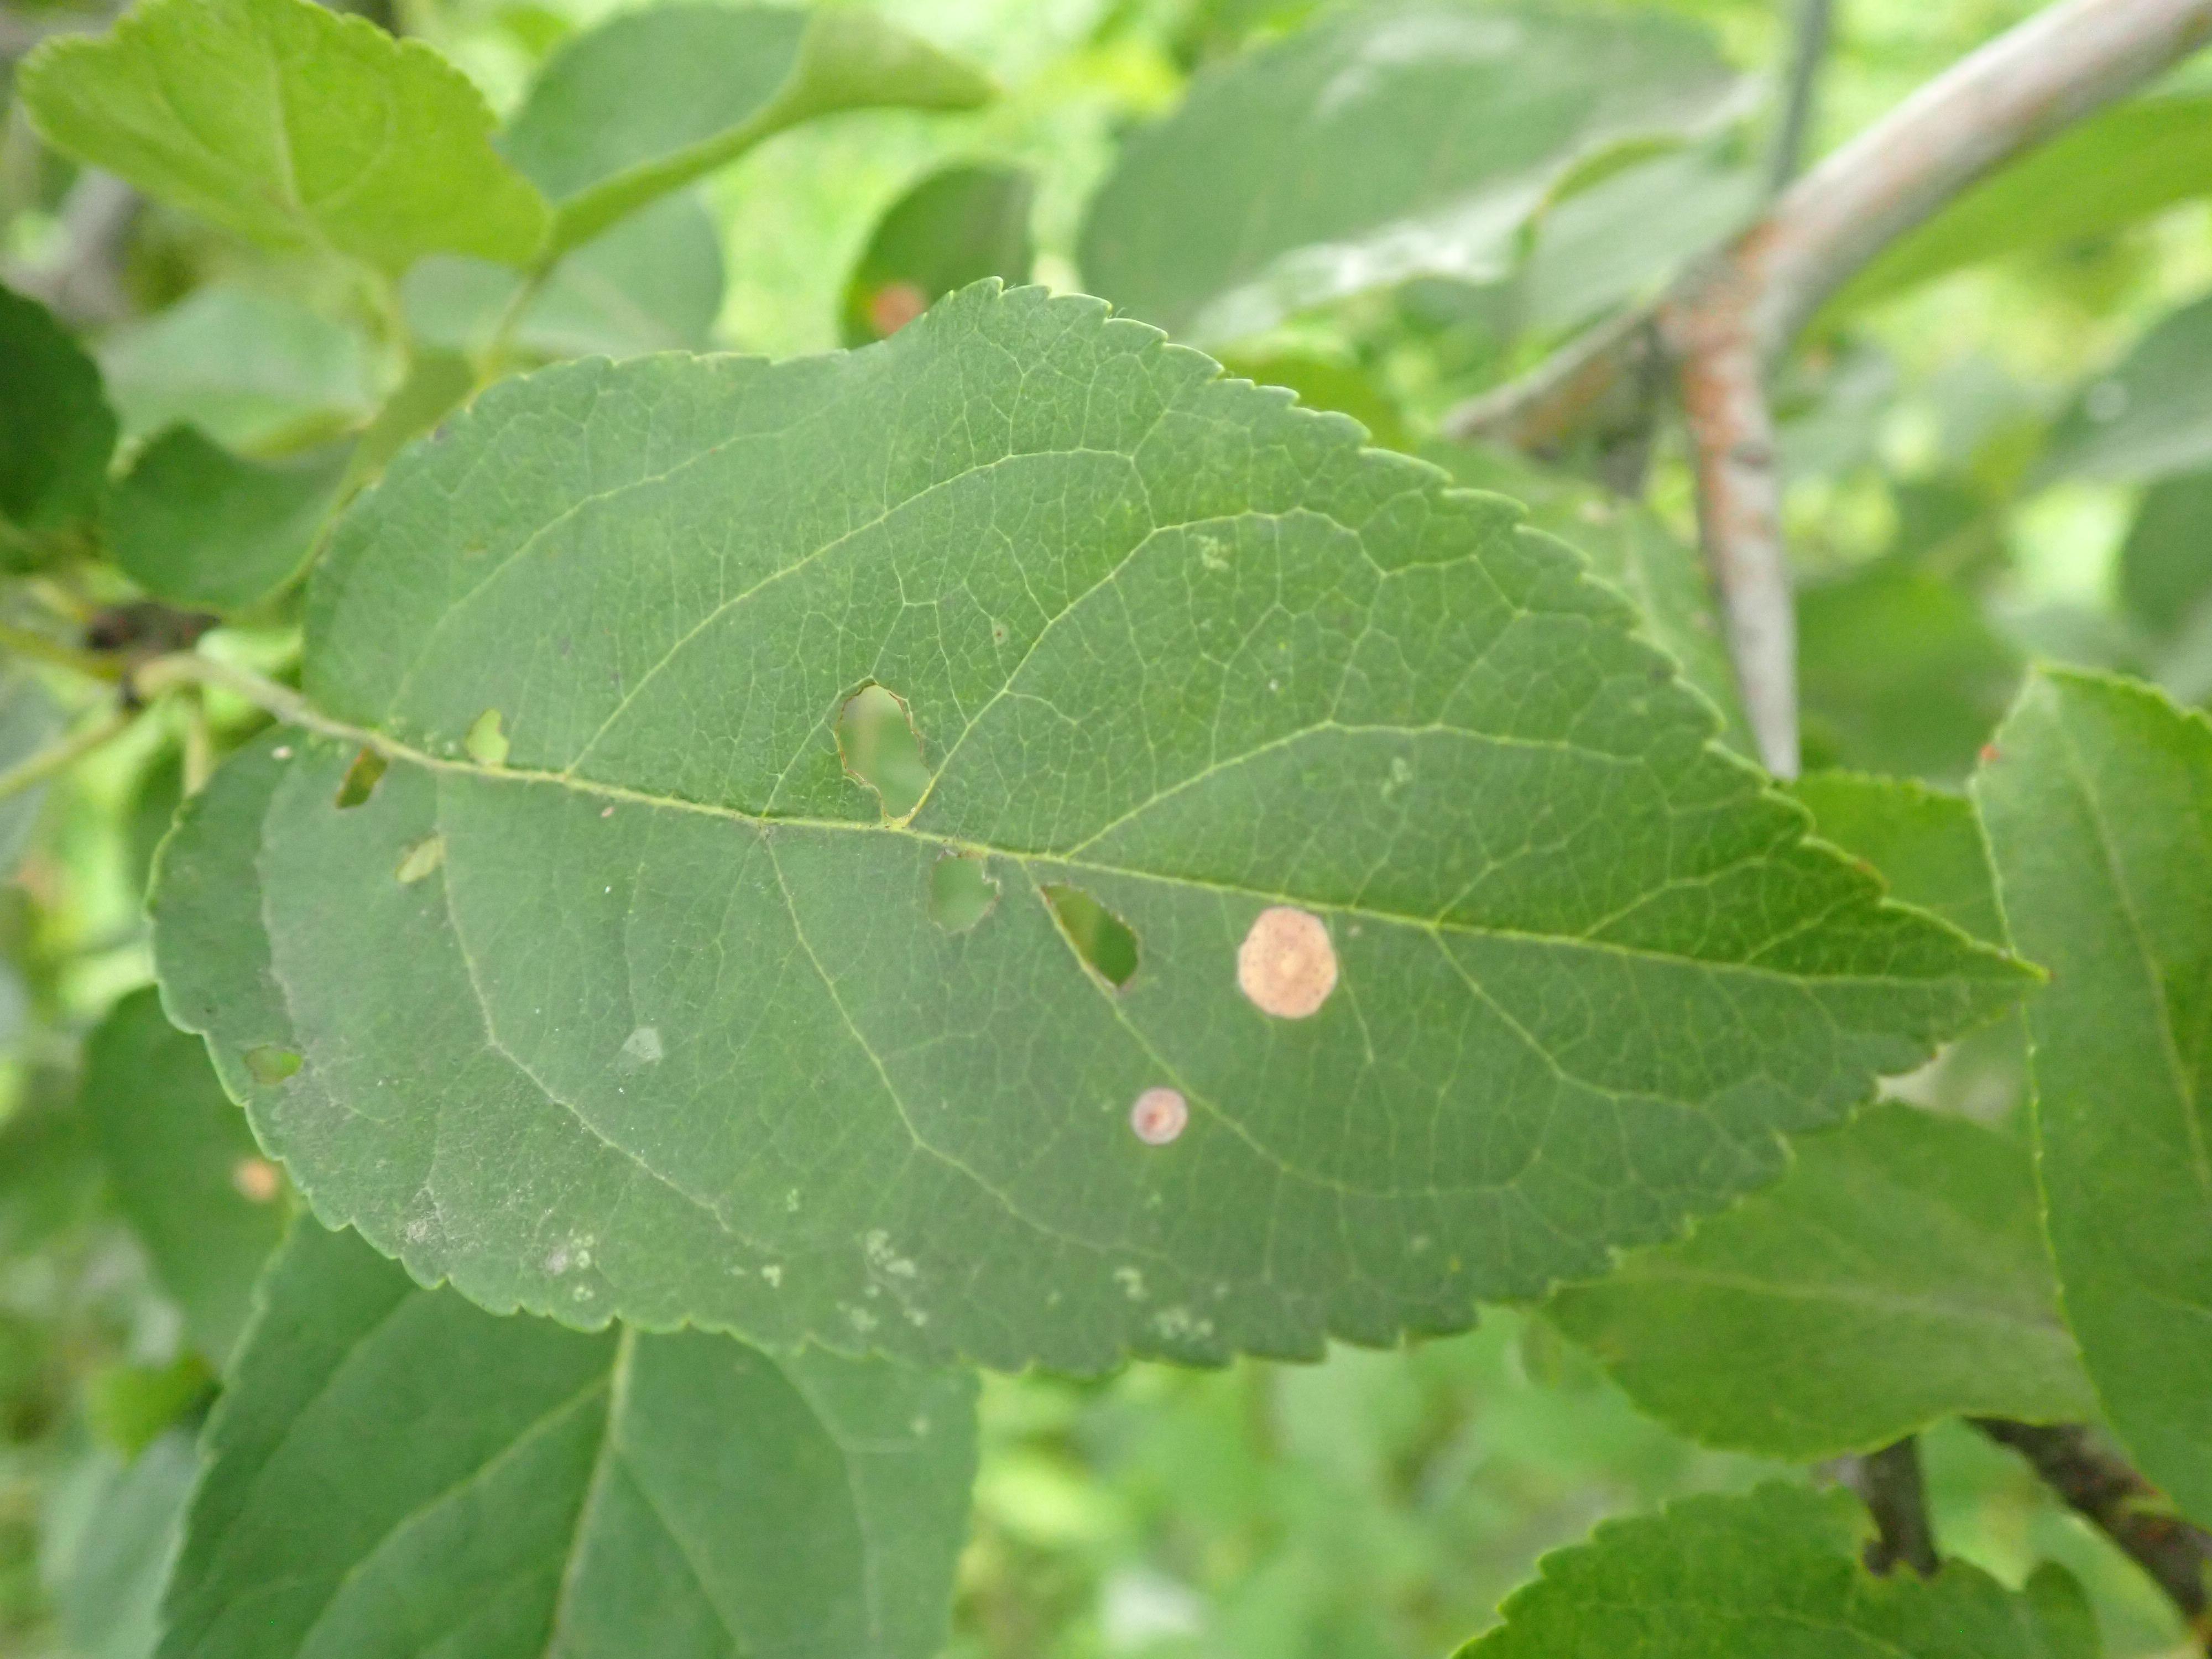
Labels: frog_eye_leaf_spot